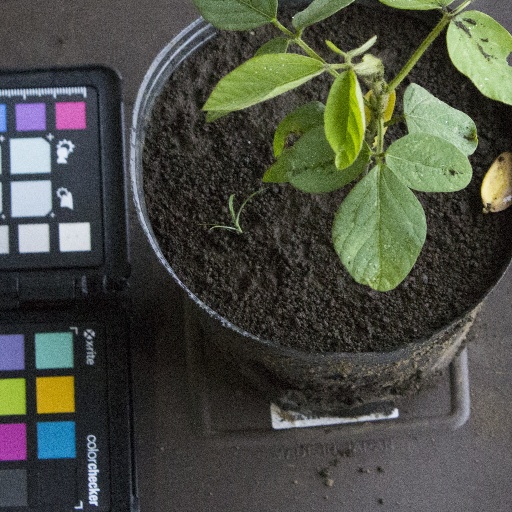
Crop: soybean